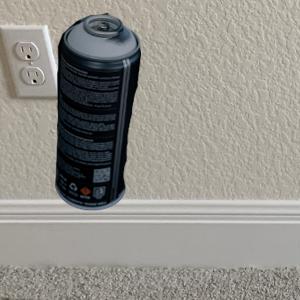
Label: cans